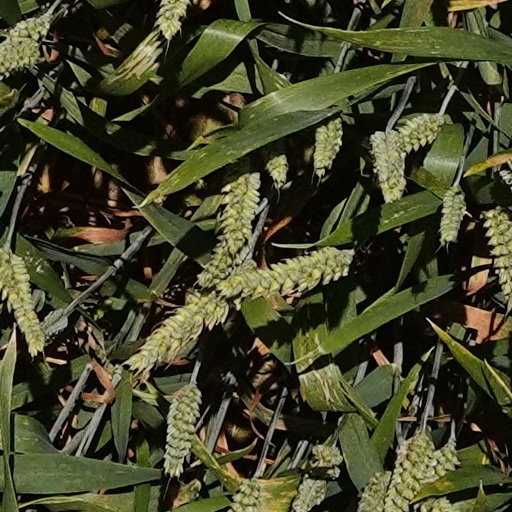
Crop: wheat